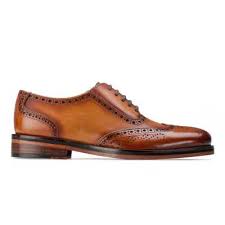
Label: Brogue